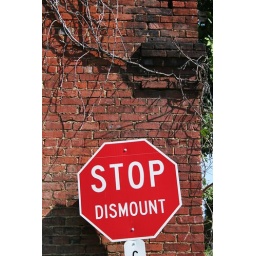
Sign posted near a building beside some railroad tracks.